Garci Lasso de la Vega I

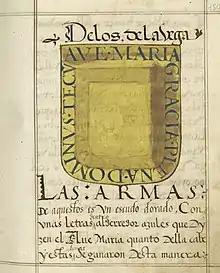
Coat of arms of the House of de la Vega

Garci Lasso de la Vega I, also known as "el Viejo" (d. 1328, Soria) was a Spanish noble in the service of King Alfonso XI of Castile. He was the chancellor of the Kingdom of Castile, an adelantado of the king. He later became the chief justice of the king and gained vast properties in Asturias de Santillana and feudal land tenures and vassal towns in more than fifteen areas throughout Castile. He went to Soria in 1328 to recruit allies against "infante" Don Juan Manuel who had been consistently violating the king's territories. The Spanish nobles of Soria assaulted him with crossbows, driving de la Vega to seek cover at the Convent of San Francisco where he was eventually killed. Alfonso XI punished all those responsible, ordering their execution.